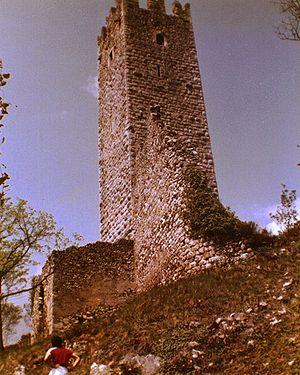
Drena est une commune italienne d'environ 550 habitants située dans la province autonome de Trente dans la région du Trentin-Haut-Adige dans le nord-est de l'Italie.